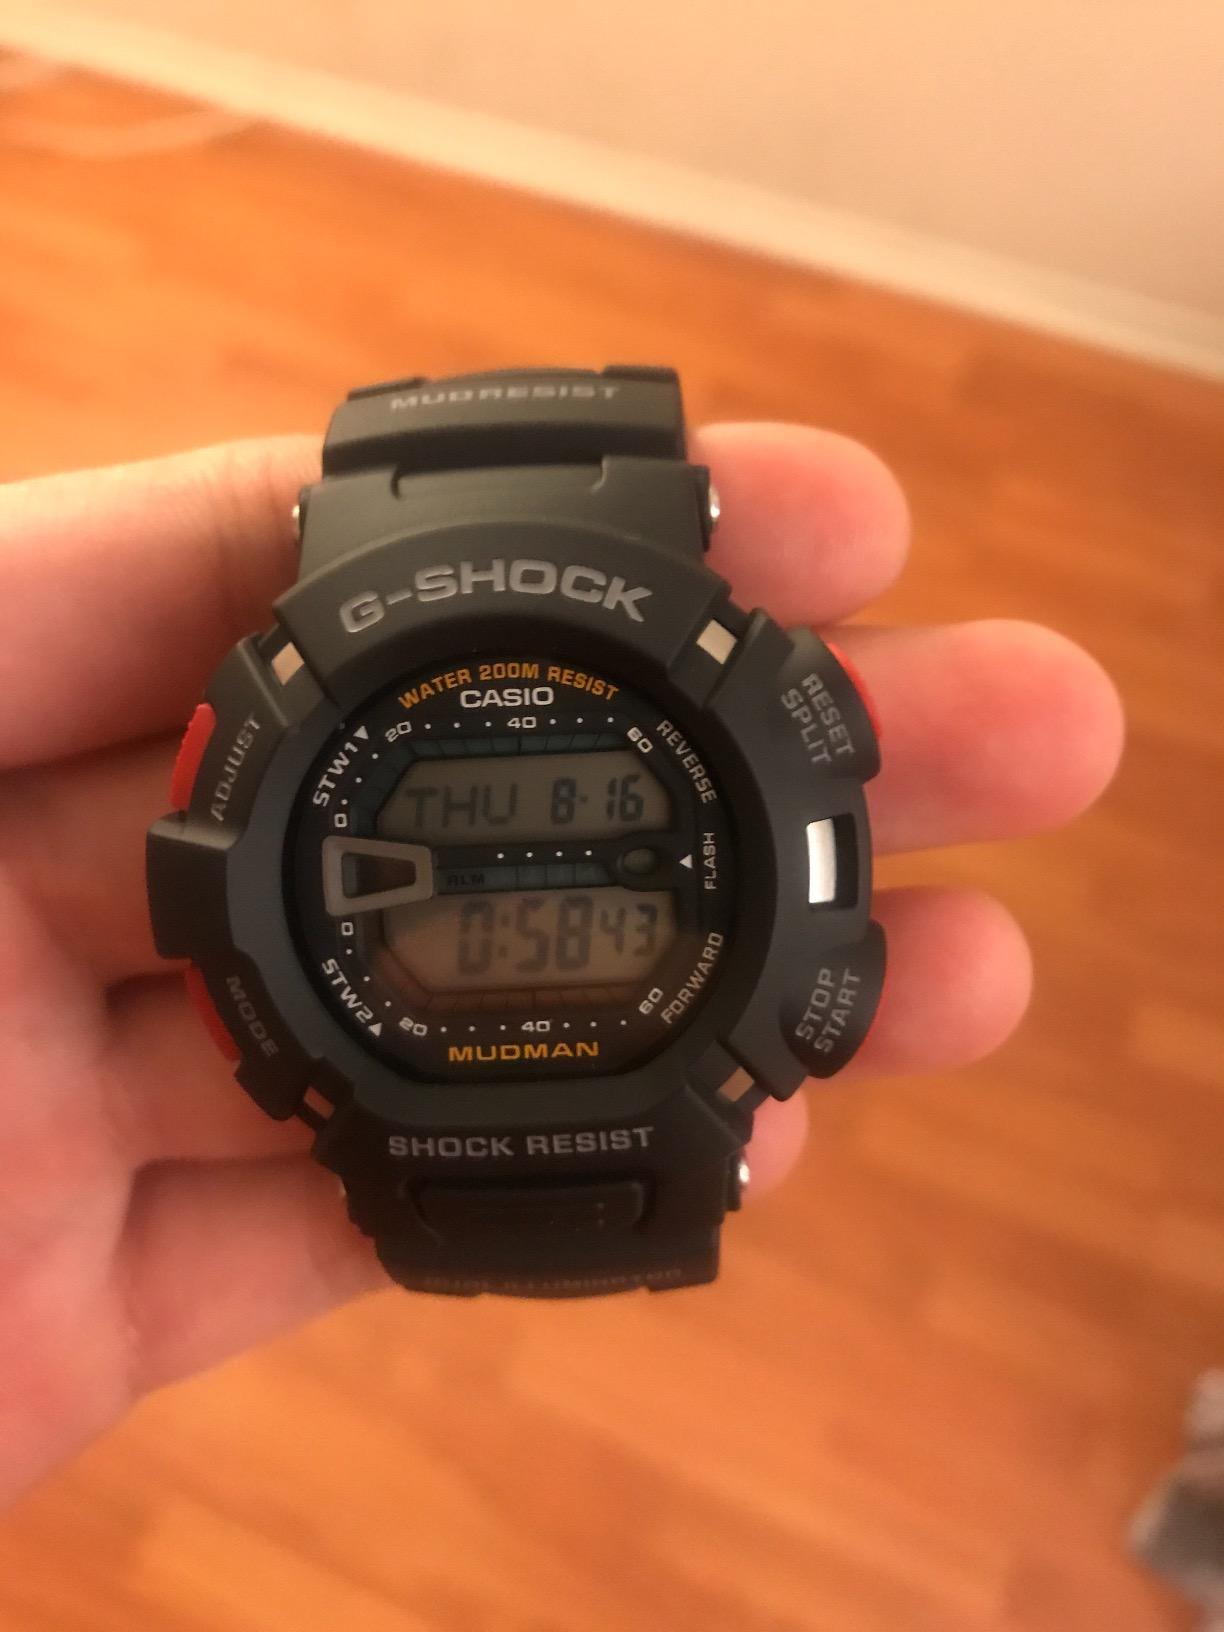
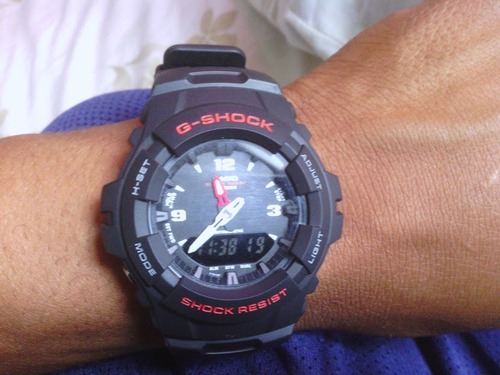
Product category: accessories_watch
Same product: no